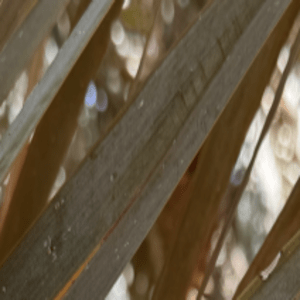
Label: Rachis Blight